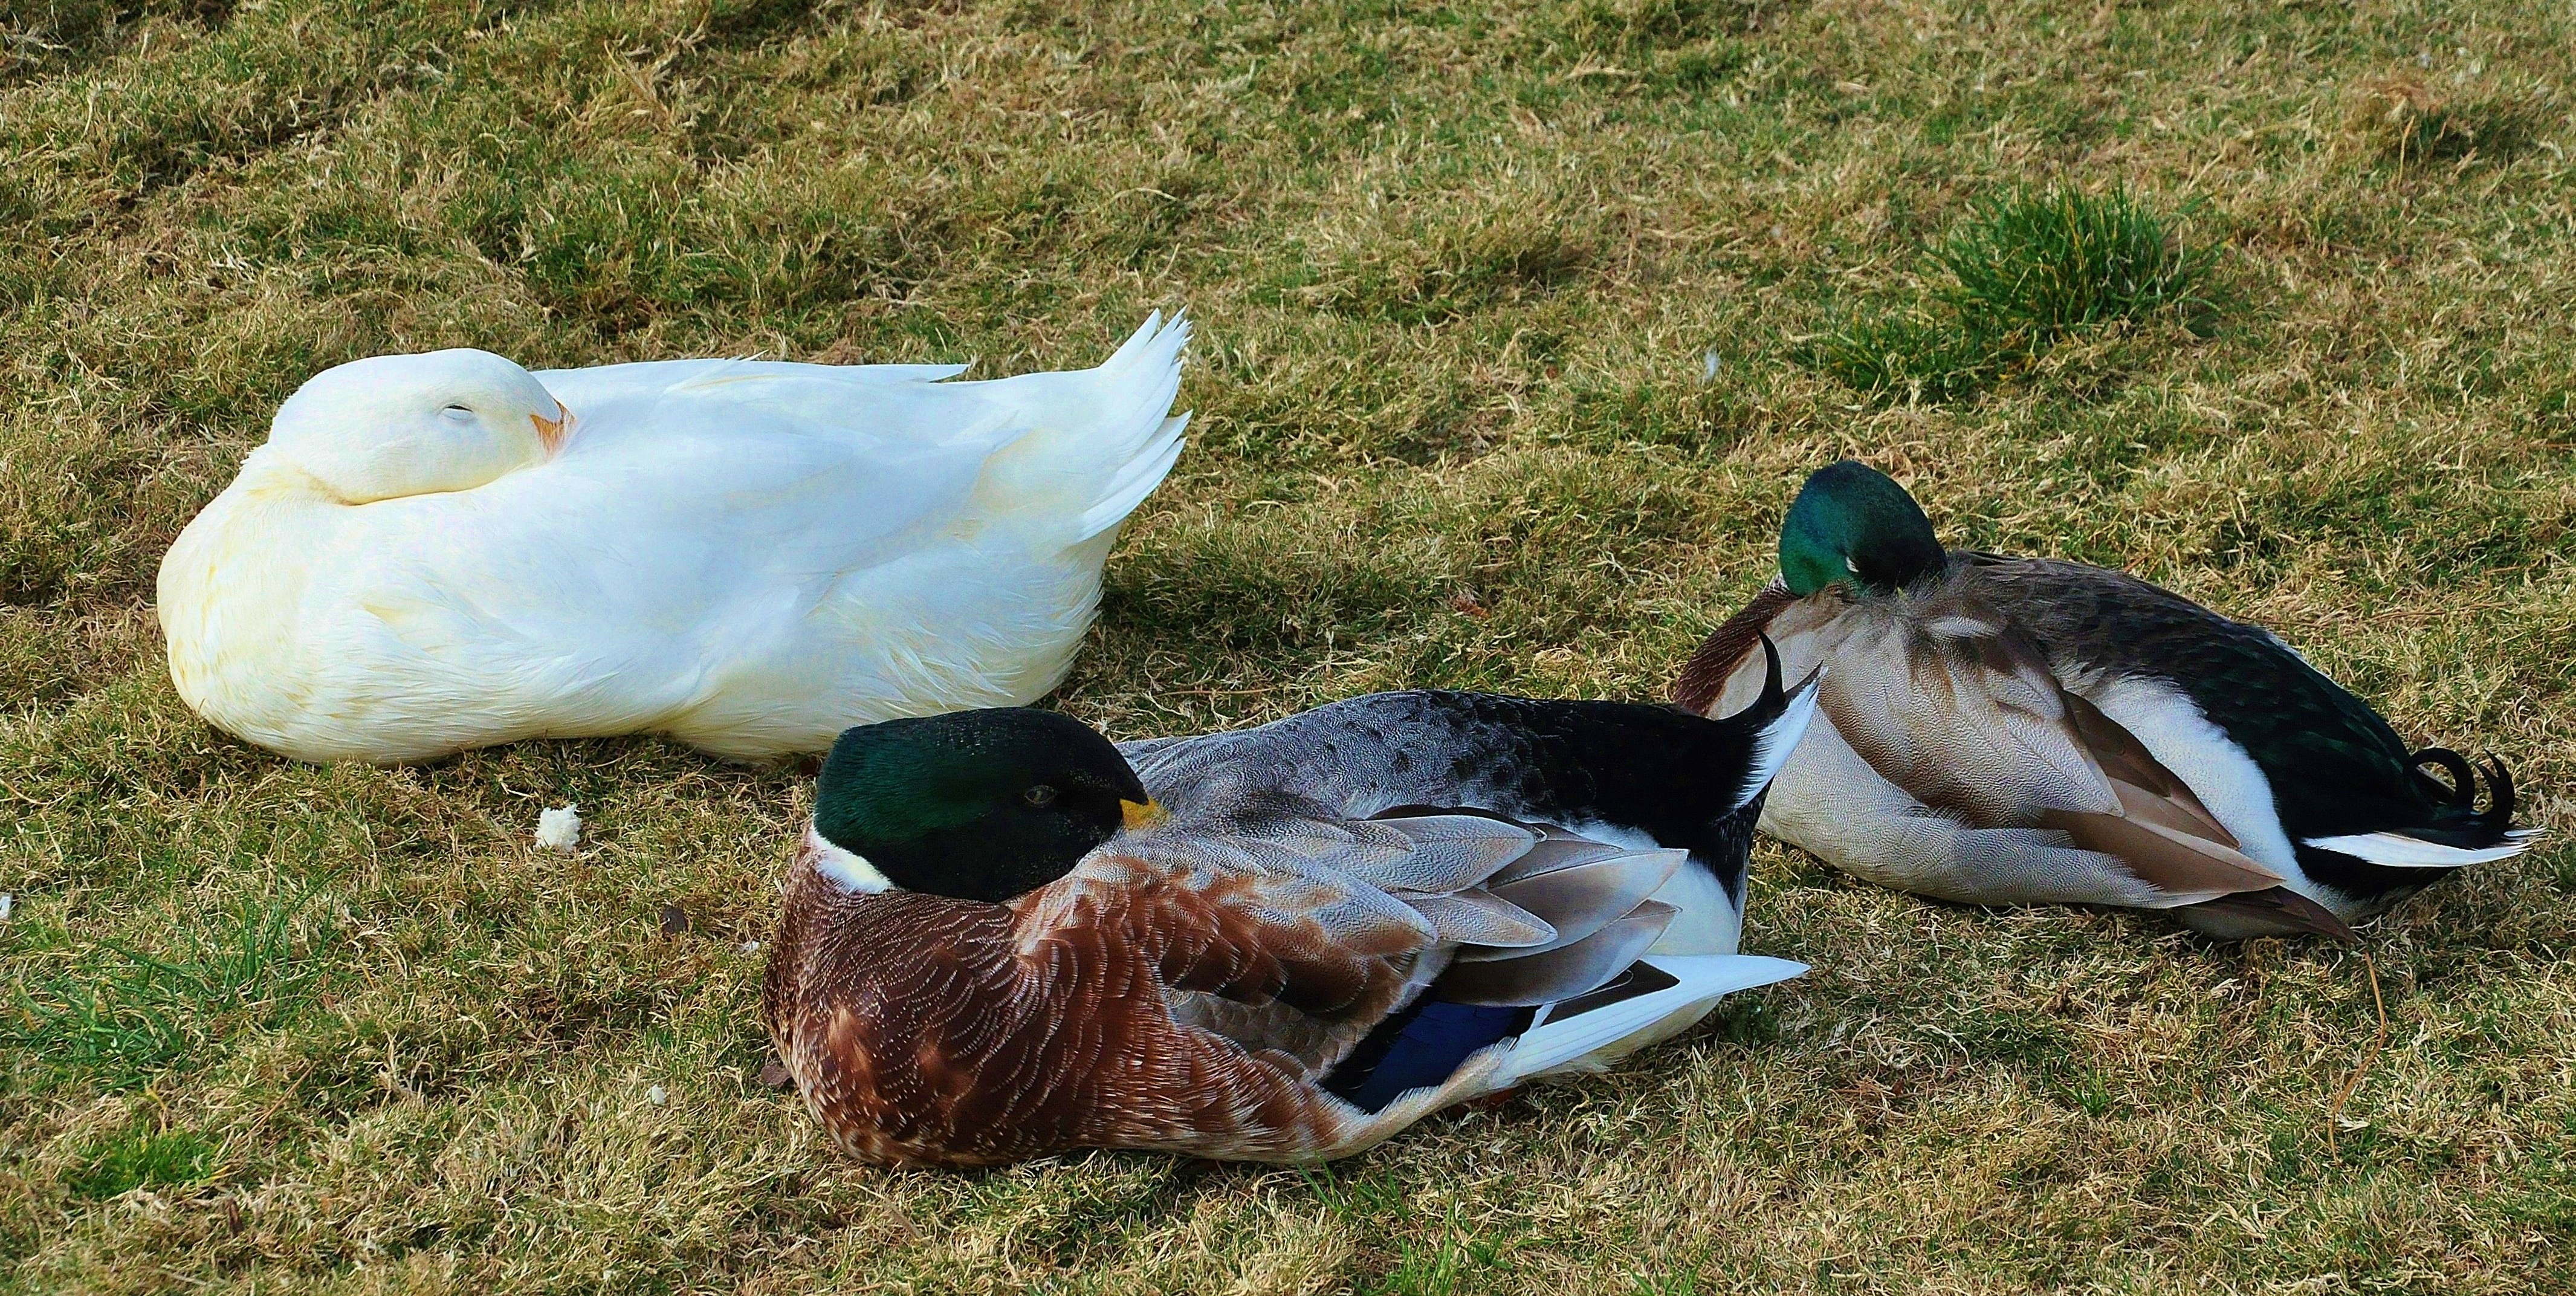
nature, bird, wing, white, animal, wildlife, beak, feather, fauna, duck, goose, vertebrate, waterfowl, water bird, mallard, canard, ducks geese and swans